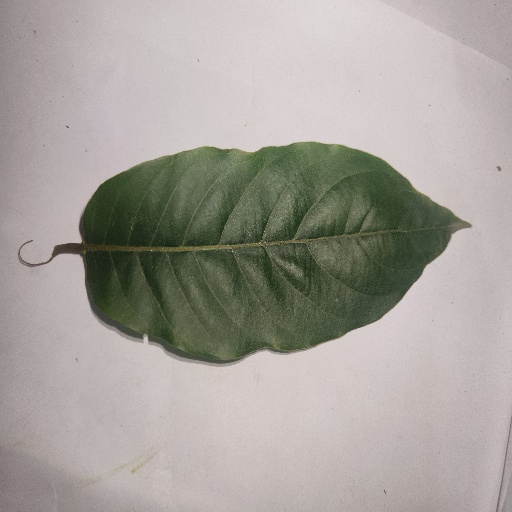
Species: HariTaki
Leaf condition: Healthy Leaf